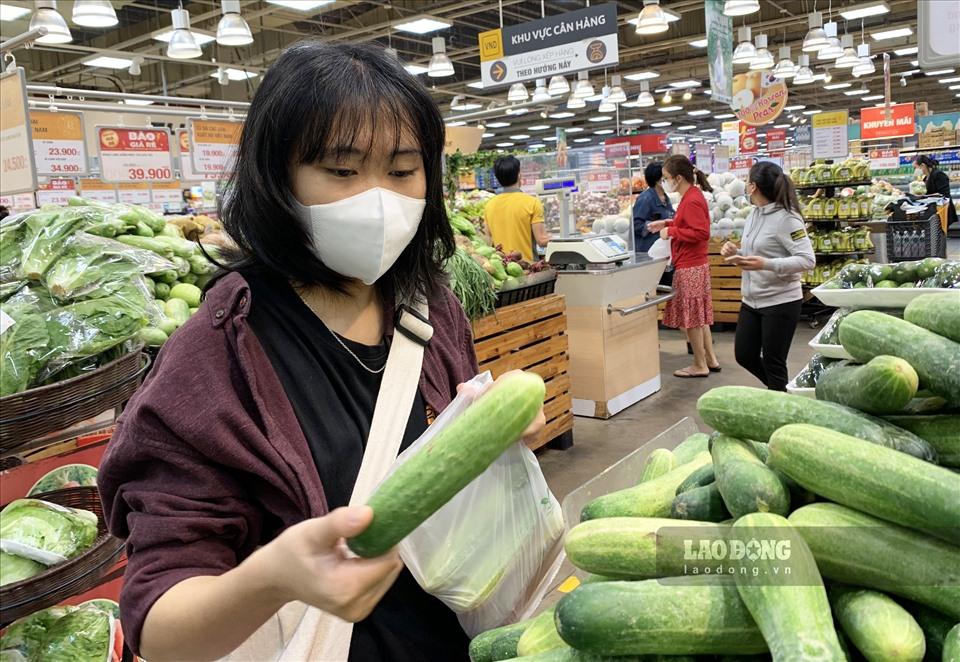
cô gái mặc áo khoác màu xám đang nhìn vào khu vực cân hàng